The Mountain Eagle

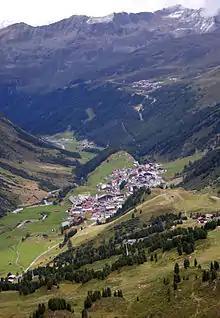
The village of Obergurgl in the State of Tyrol, where the exterior footage of the film was shot

Both "The Pleasure Garden" and "The Mountain Eagle" were produced in co-operation with Emelka Film Studios in Munich, Germany. The film was mostly shot at Emelka in Munich in autumn 1925, and the film exteriors were shot on location in Obergurgl, in what is now the municipality of Sölden in the State of Tyrol in southwestern Austria, the Ötztal Alps standing in for the mountains and hollows of Kentucky. Due to producing the film in Germany, Hitchcock had more directorial freedom than he would have had in England, and influences in the technique and style of German cinema are evident in his early works.